Eastern Gate (Delft)

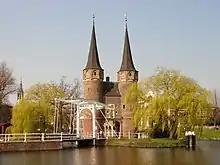
Oostpoort with its drawbridge

The Eastern Gate in Delft, Netherlands, is an example of Brick Gothic northern European architecture that was built around 1400. Around 1510, the towers were enhanced with an additional octagonal floor and high spires. The gate was restored in 1964. It currently serves as an art gallery and private residence.